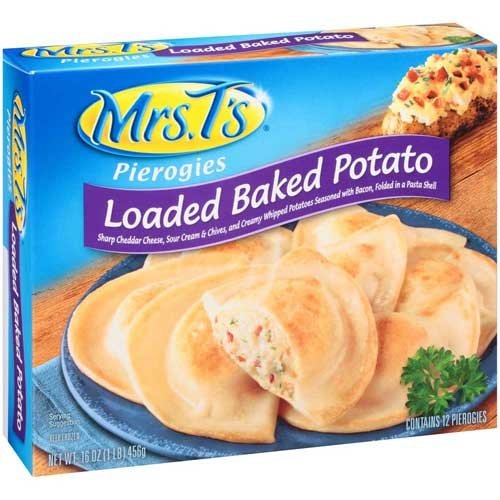
Item Name: Mrs. Ts Pierogies Loaded Baked Potato, 12 count per pack -- 12 per case.
Product Description: Mrs. Ts Pierogies Loaded Baked Potato, 12 count per pack -- 12 per case. Big Flavor, Real Food That Always Hits The Spot. 16 Ounce
Value: 12.0
Unit: Count

Price: 94.16